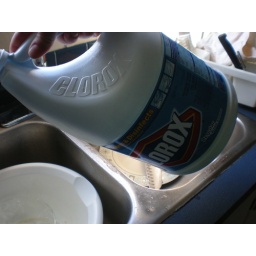
I use this in my dish water after I am finished handling the raw chicken